Allosaurus

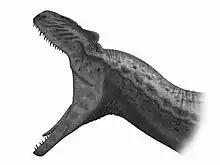
"A. fragilis" showing its maximum possible gape, based on Bakker (1998) and Rayfield et al. (2001)

Most paleontologists accept "Allosaurus" as an active predator of large animals. There is dramatic evidence for allosaur attacks on "Stegosaurus", including an "Allosaurus" tail vertebra with a partially healed puncture wound that fits a "Stegosaurus" tail spike, and a "Stegosaurus" neck plate with a U-shaped wound that correlates well with an "Allosaurus" snout. Sauropods seem to be likely candidates as both live prey and as objects of scavenging, based on the presence of scrapings on sauropod bones fitting allosaur teeth well and the presence of shed allosaur teeth with sauropod bones. However, as Gregory Paul noted in 1988, "Allosaurus" was probably not a predator of fully grown sauropods, unless it hunted in packs, as it had a modestly sized skull and relatively small teeth, and was greatly outweighed by contemporaneous sauropods. Another possibility is that it preferred to hunt juveniles instead of fully grown adults. Research in the 1990s and the first decade of the 21st century may have found other solutions to this question. Robert T. Bakker, comparing "Allosaurus" to Cenozoic saber-toothed carnivorous mammals, found similar adaptations, such as a reduction of jaw muscles and increase in neck muscles, and the ability to open the jaws extremely wide. Although "Allosaurus" did not have saber teeth, Bakker suggested another mode of attack that would have used such neck and jaw adaptations: the short teeth in effect became small serrations on a saw-like cutting edge running the length of the upper jaw, which would have been driven into prey. This type of jaw would permit slashing attacks against much larger prey, with the goal of weakening the victim.